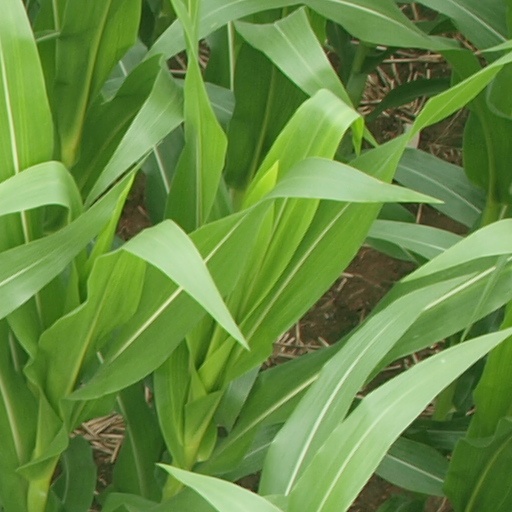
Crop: maize; corn